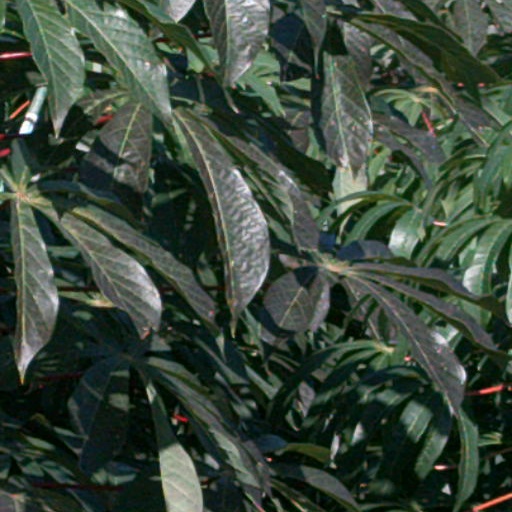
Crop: cassava